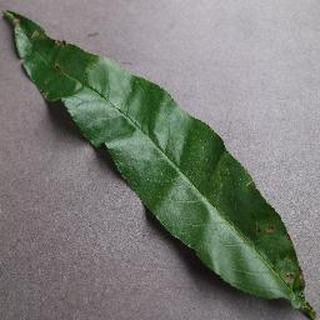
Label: peach_bacterial_spot